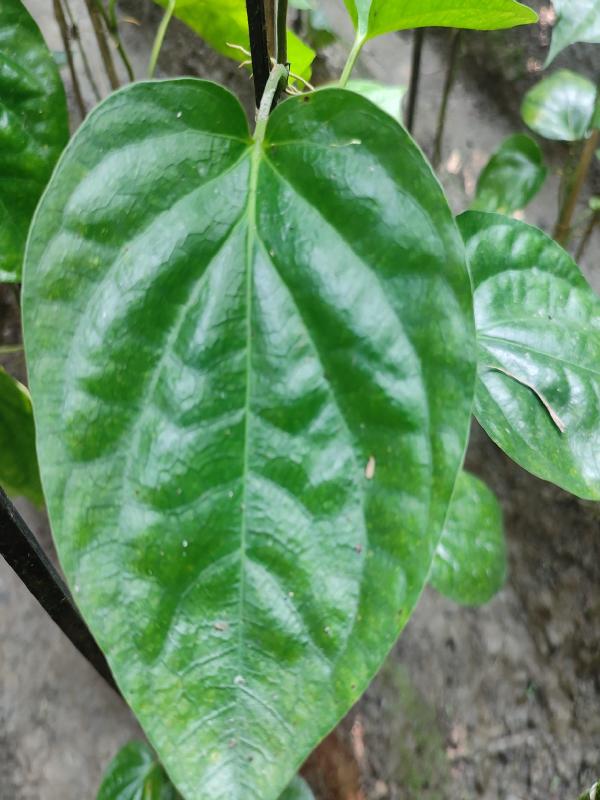
Label: Healthy_Leaf